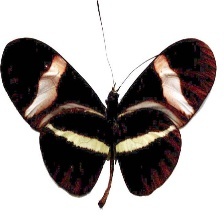
Species: RED POSTMAN
Butterfly family (ImageNet category): monarch